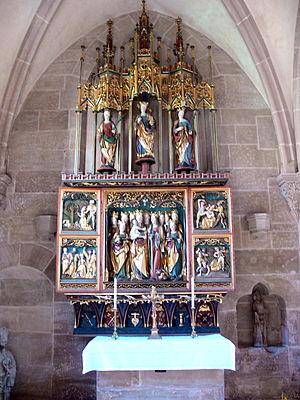
Wolf Traut est un peintre, graveur sur bois et dessinateur allemand, collaborateur d'Albrecht Dürer, puis maître indépendant.